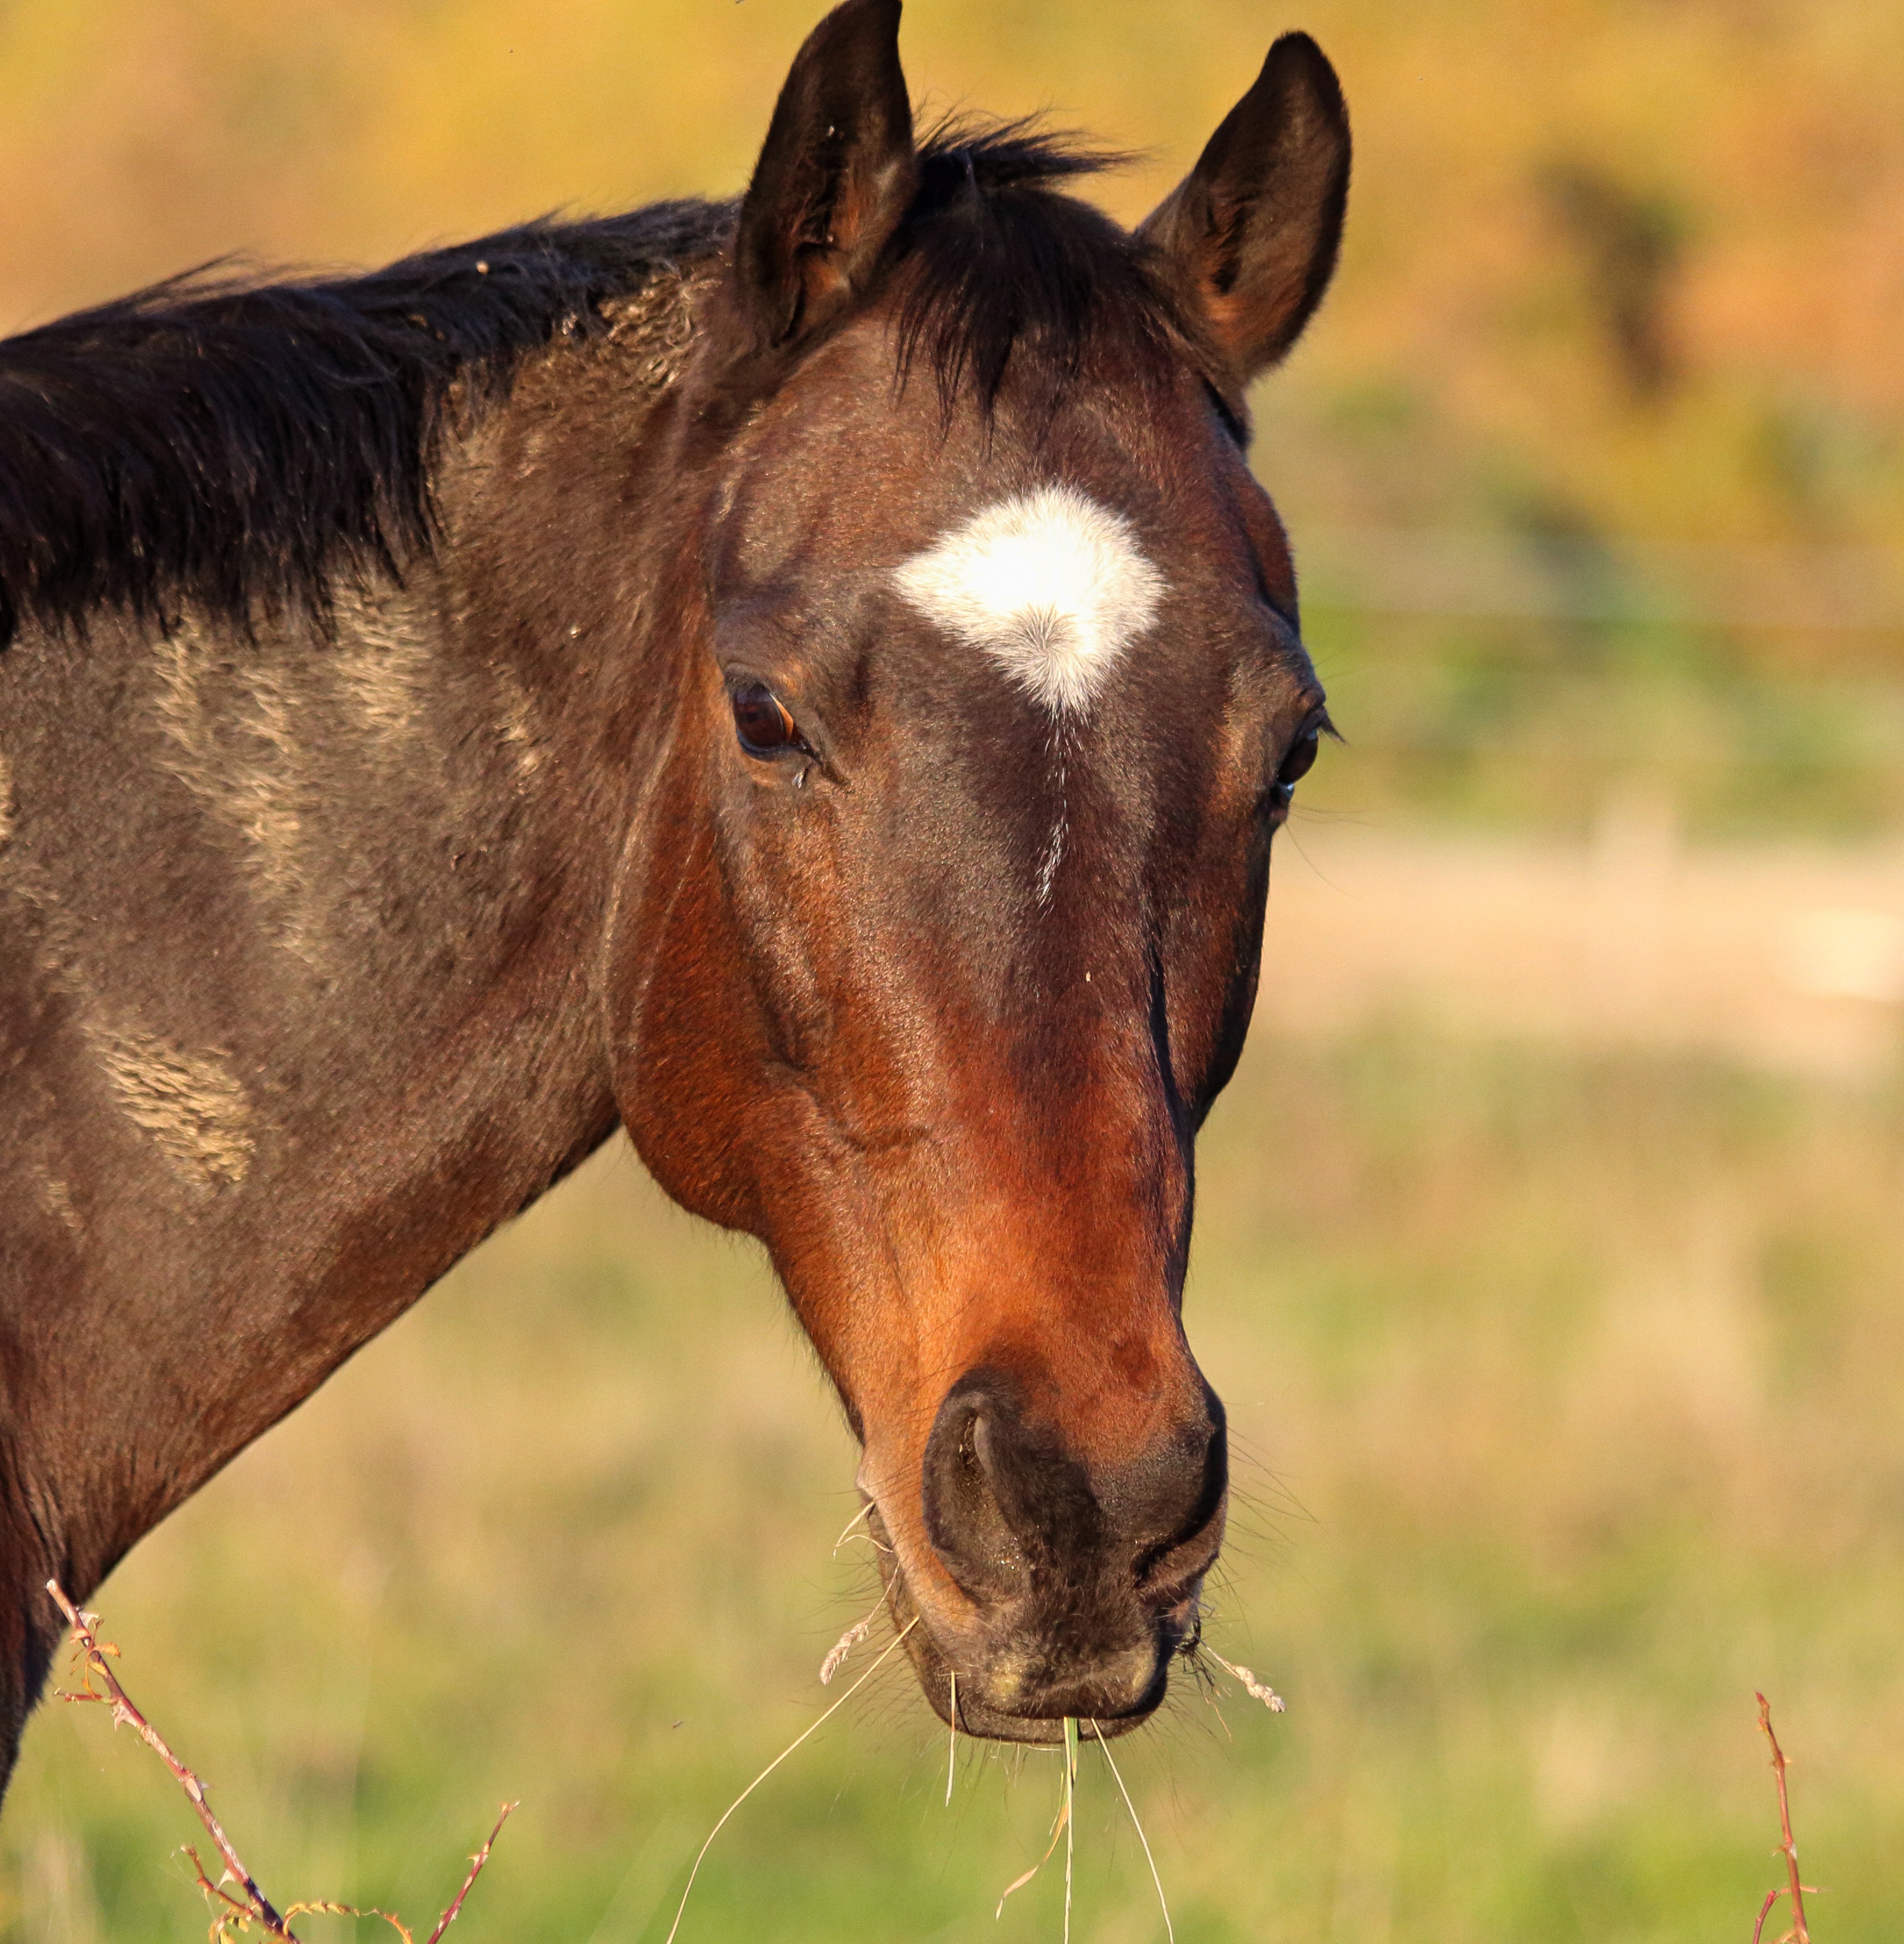
field, farm, prairie, animal, pasture, grazing, horse, rein, mammal, stallion, mane, fauna, bridle, horses, vertebrate, mare, foal, colt, halter, pack animal, horse like mammal, mustang horse